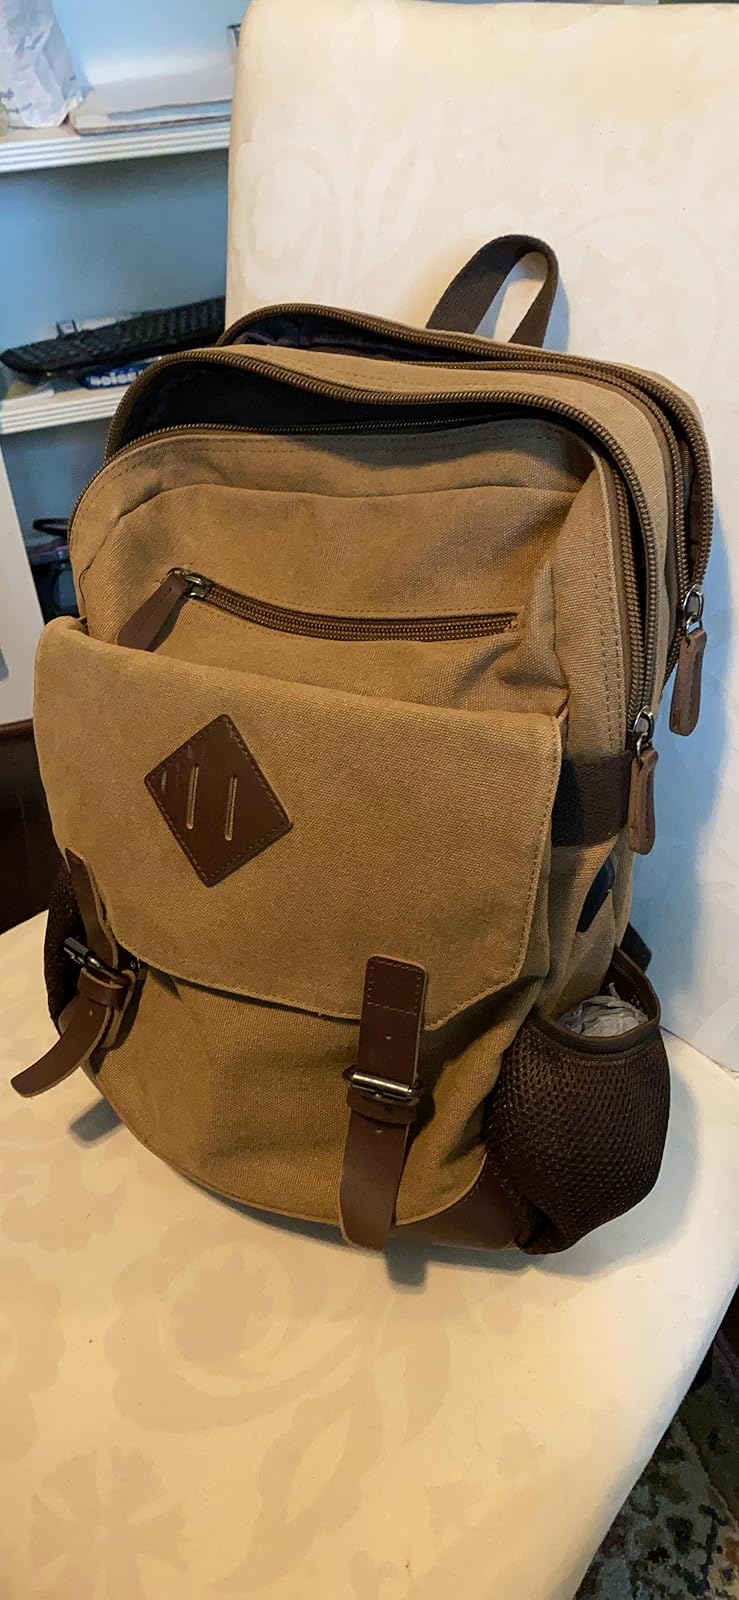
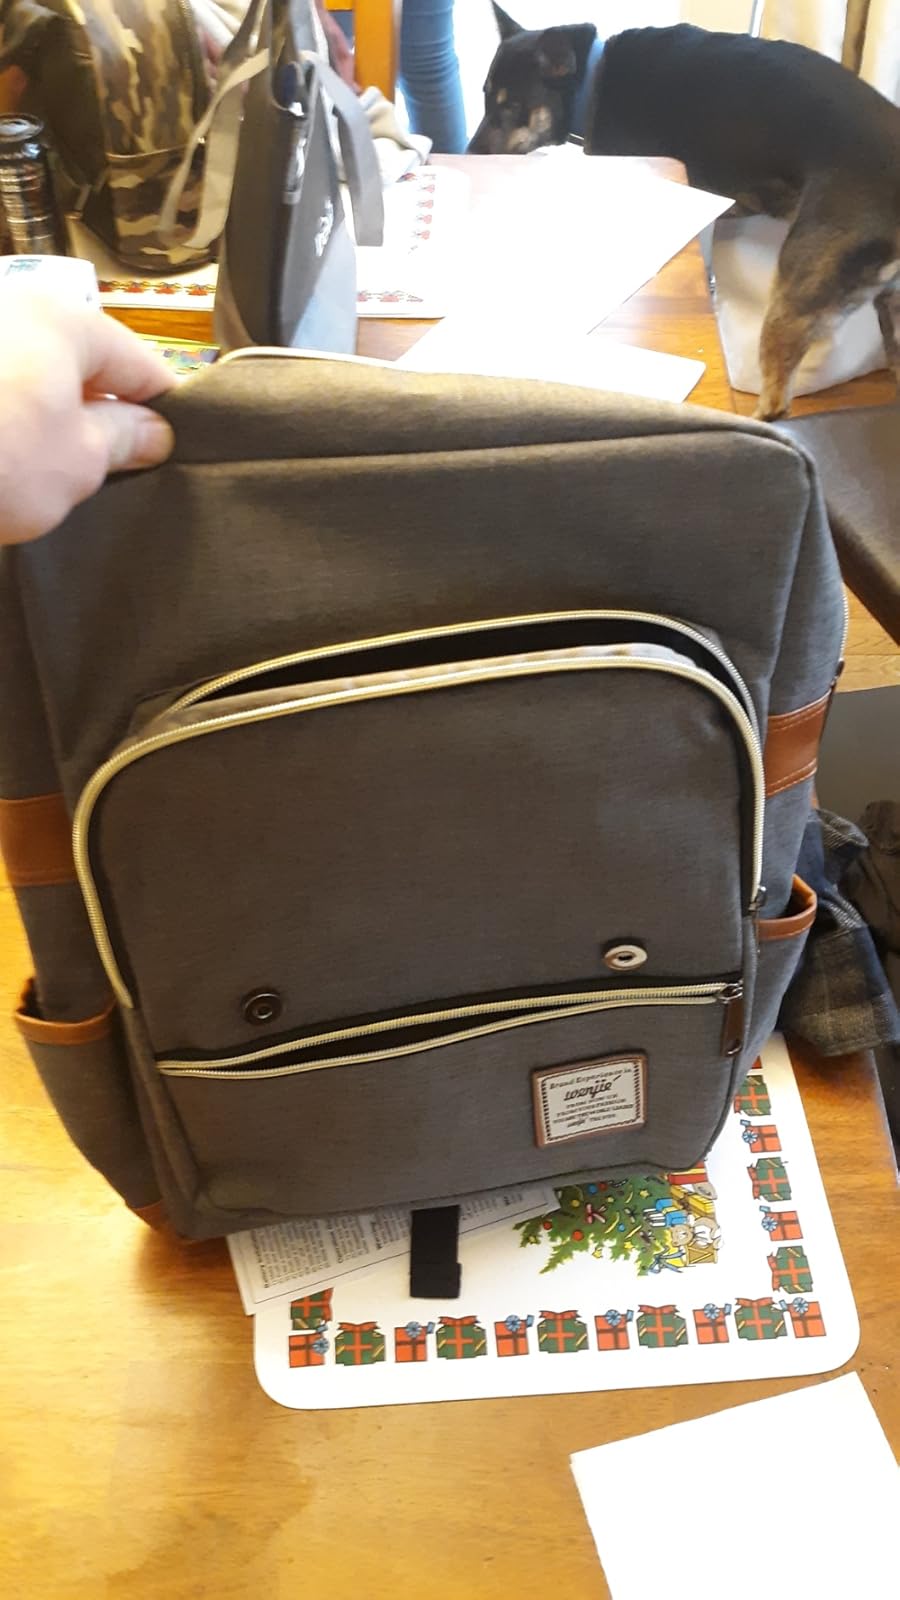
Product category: bag
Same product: no